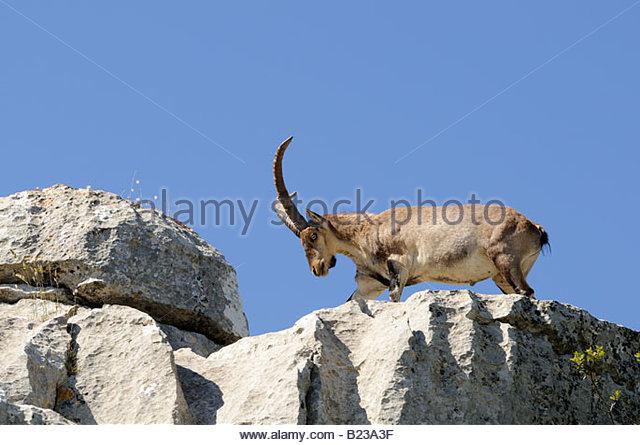
a picture of a goat which is walking
Relation: Visible